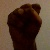
The image shows a hand gesture representing the letter 'S' in Indian Sign Language.